Joseph L. Rhinock

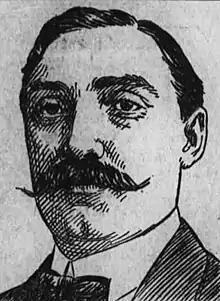
"The Advocate-Messenger" (Danville, KY), November 1, 1910

Joseph Lafayette Rhinock (January 4, 1863 – September 20, 1926) was a U.S. Representative from Kentucky, businessman and mayor. Born in Owenton, Kentucky, Rhinock moved during his childhood to Covington, Kentucky, attending public school there.